Dorset Police

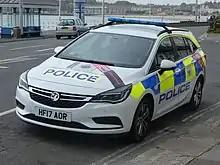
Vauxhall Astra pictured in 2020

In 2012, Dorset Police officers moved from blue shirts to black wicking tops (PCSOs wear blue wicking tops). They either wear hi-visibility or black tactical vests on top of body armour.